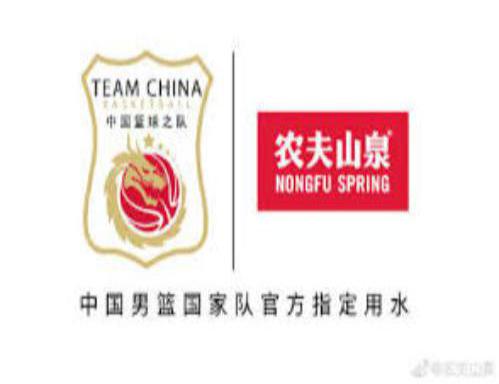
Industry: Necessities